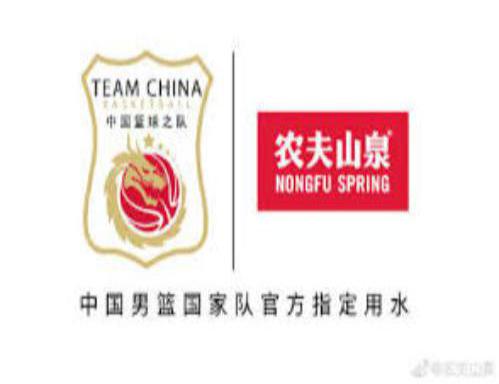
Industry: Necessities